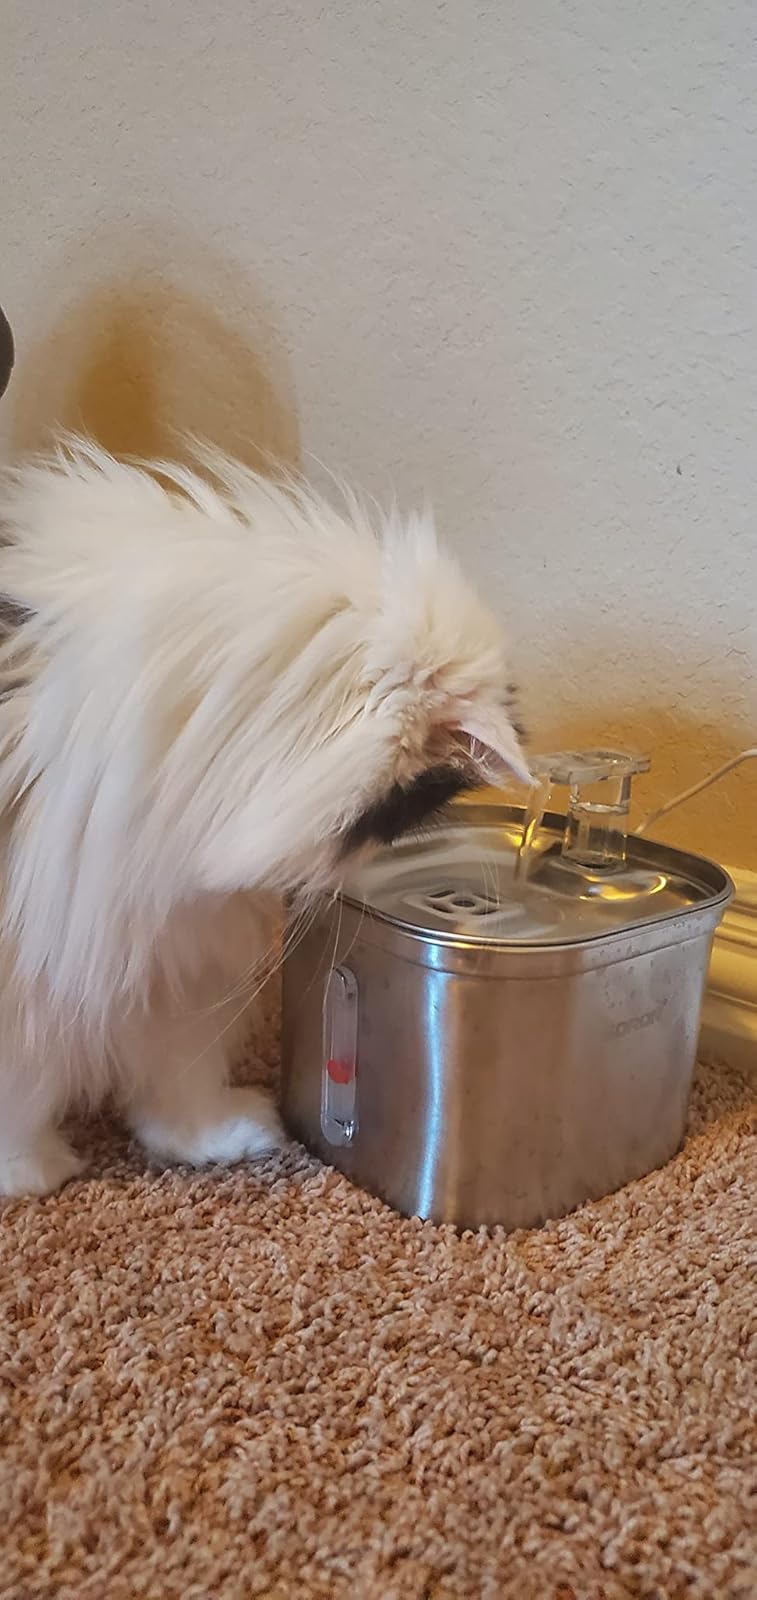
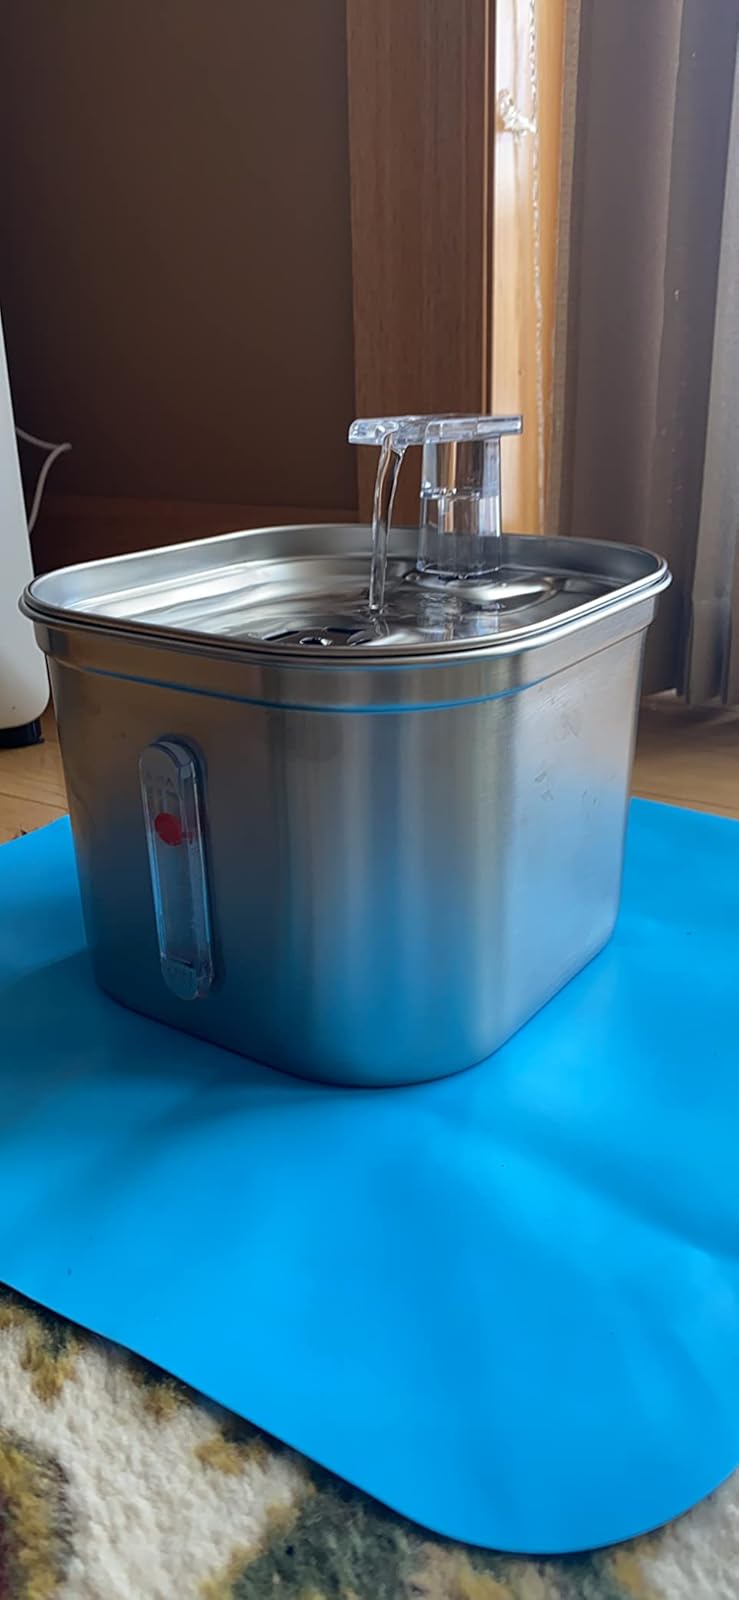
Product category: items_bowl
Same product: yes